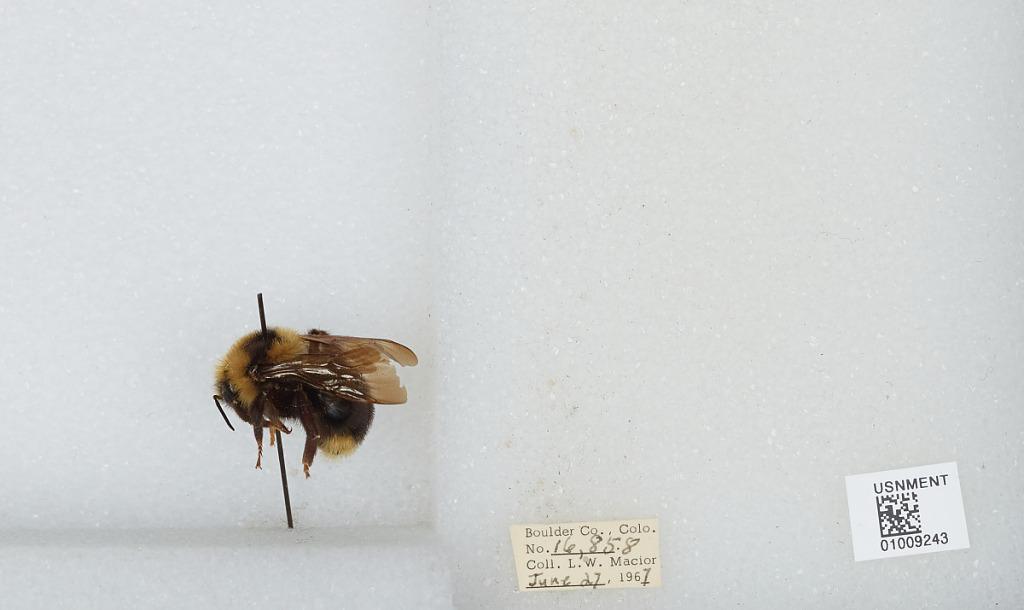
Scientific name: Bombus (Psithyrus) insularis (Smith)
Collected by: L. Macior
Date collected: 1967-6-27
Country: United States
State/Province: Colorado
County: Boulder
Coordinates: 40.015, -105.27